Auction

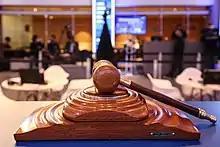
Hammer used in auctions

for the problem of optimal bidding for a firm that in each period procures items to meet a random demand by participating in a finite sequence of auctions. In this model an item valuation derives from the sale of the acquired items via their demand distribution, sale price, acquisition cost, salvage value and lost sales. They established monotonicity properties for the value function and the optimal dynamic bid policy. They also provided a model